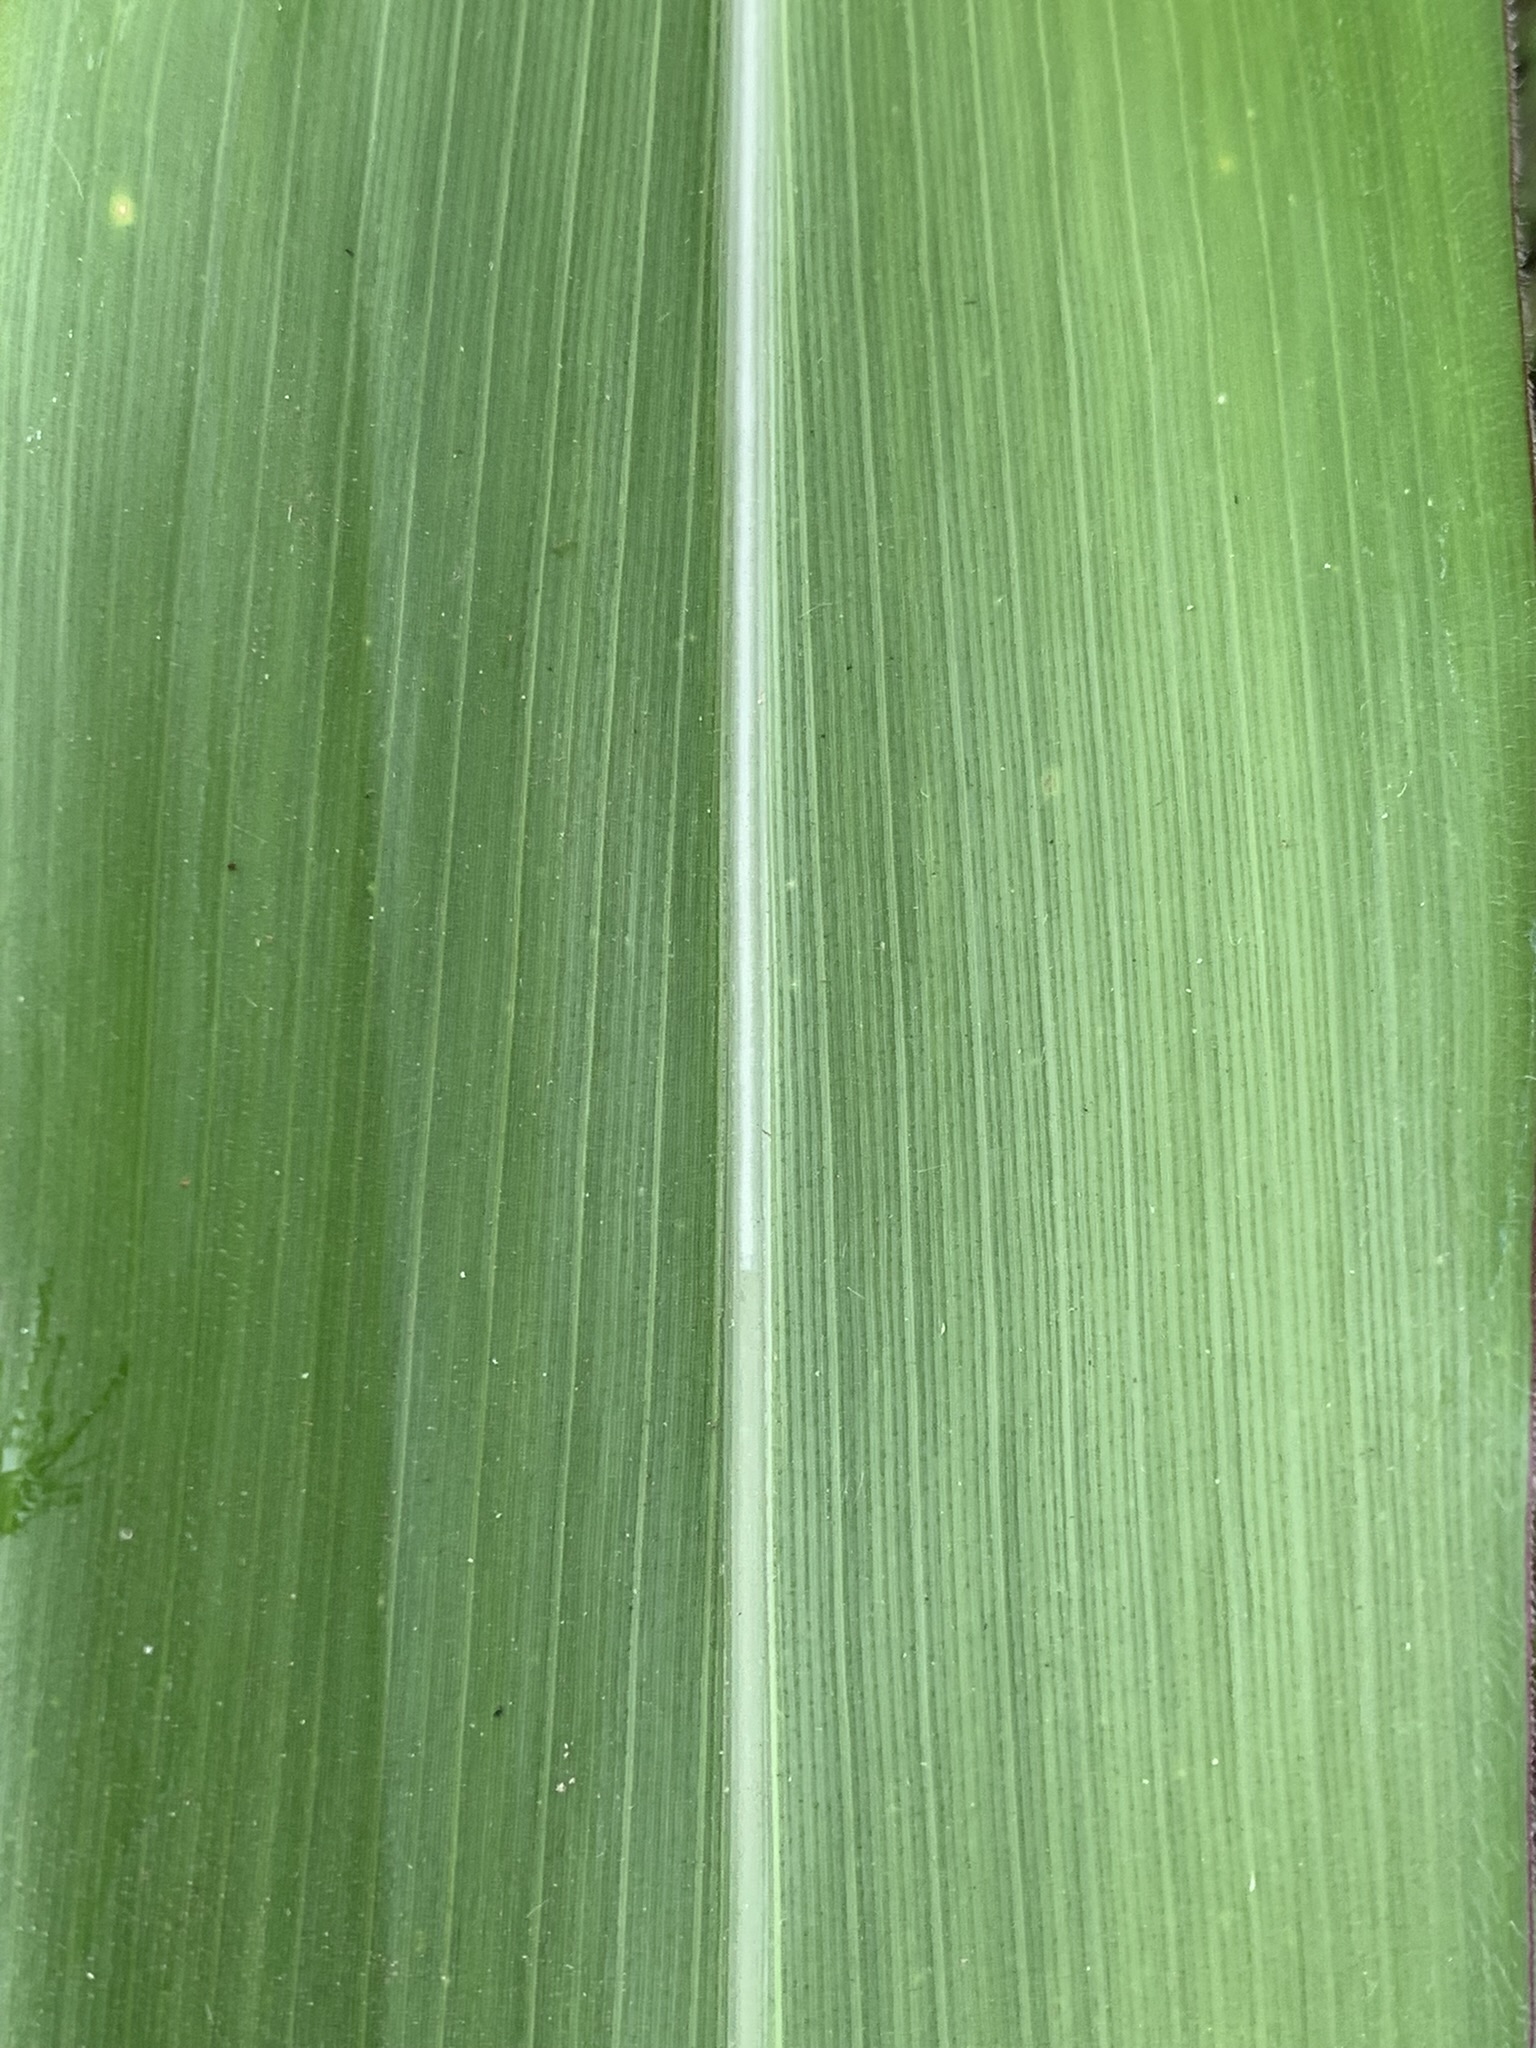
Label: Healthy